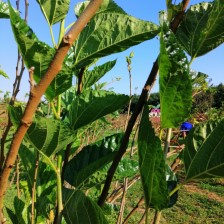
Variety: BlackOodTurkey